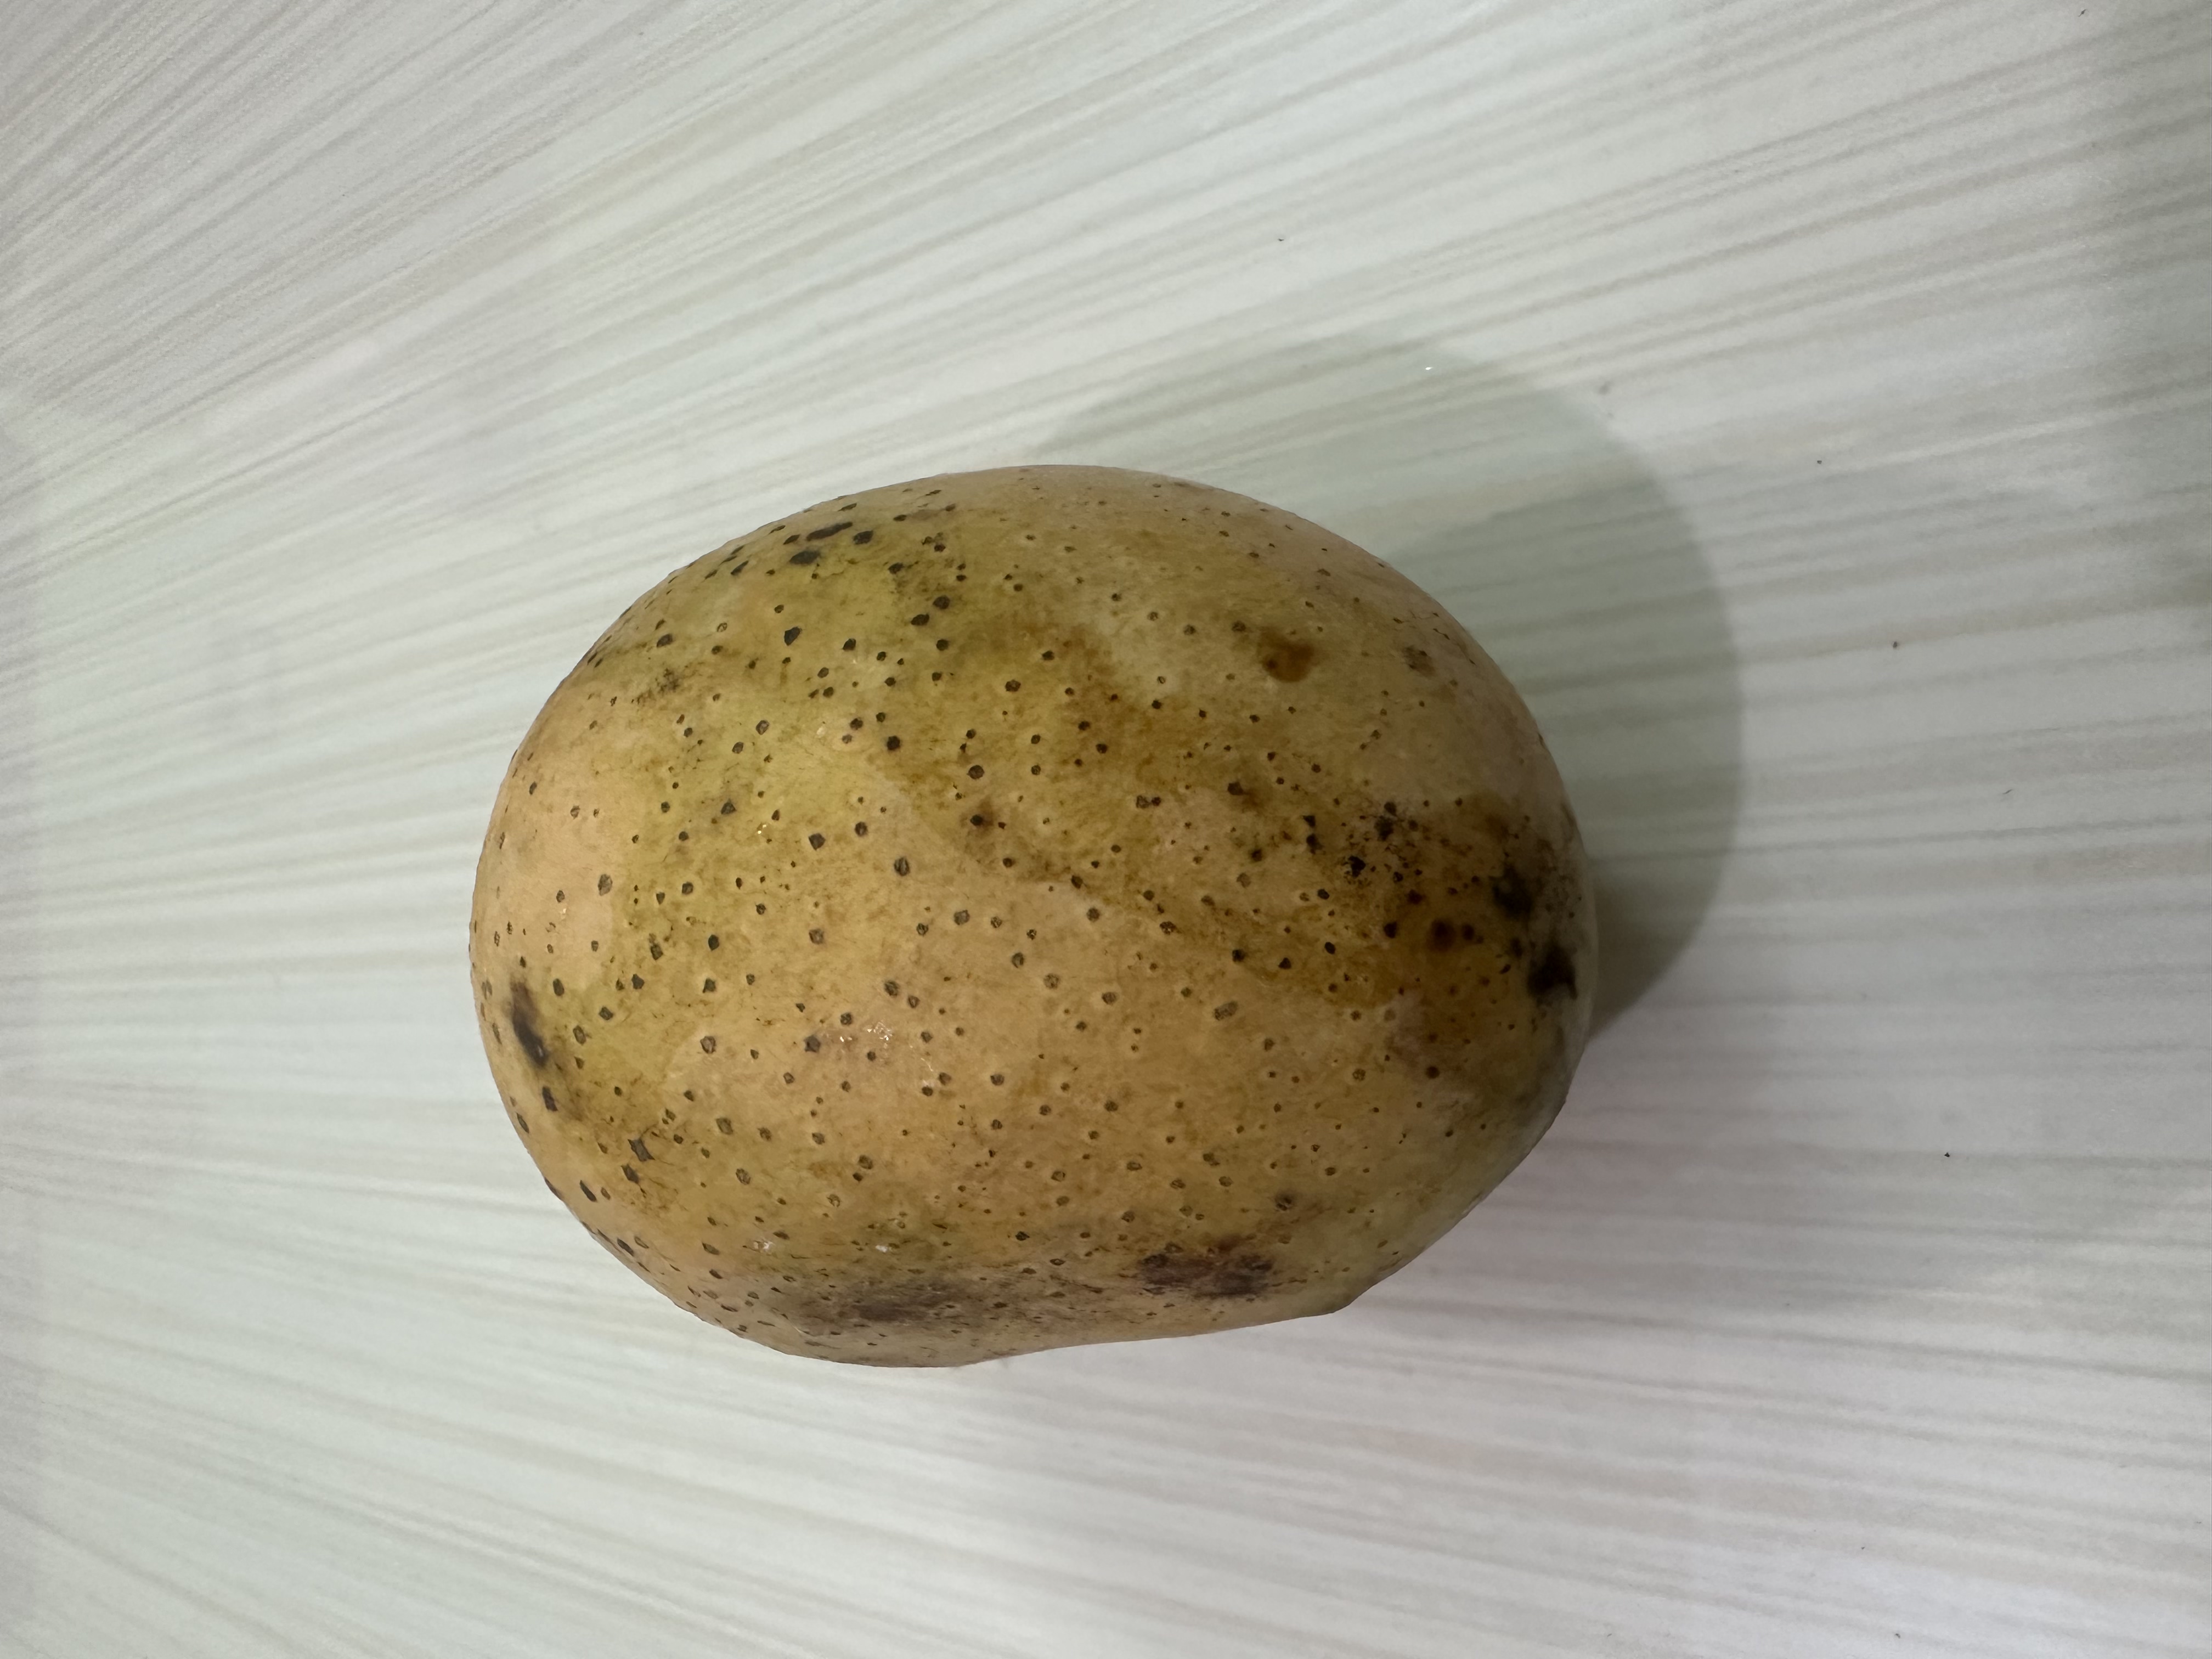
Mango variety: Langra